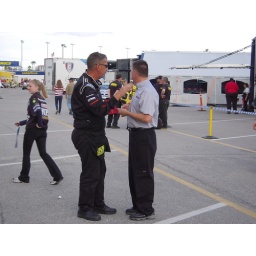
SpeedSource driver Sylvain Tremblay in the gray shirt